Yaakov Meir

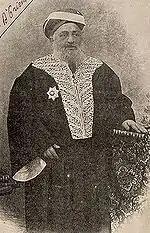
Meir as Chief Rabbi of Salonica

Meir went on to be elected chief rabbi of Salonica in 1908, where he remained until 1919. He was elected chief rabbi of Jerusalem in 1911, but the Jews of Salonica prevented him from assuming the office.